Treaty of Jönköping

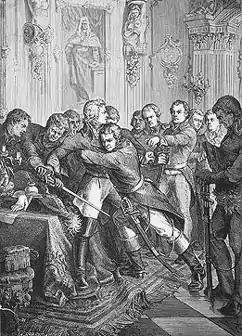
Etching from the 19th century depicting the arrest of Gustav IV during the 1809 coup d'état

After the coup d'état of Gustav IV on March 7, 1809, Swedish leadership no longer had any desire to continue the ongoing war with Denmark, as it had also recently lost Finland to Russia in the Treaty of Fredrikshamn.